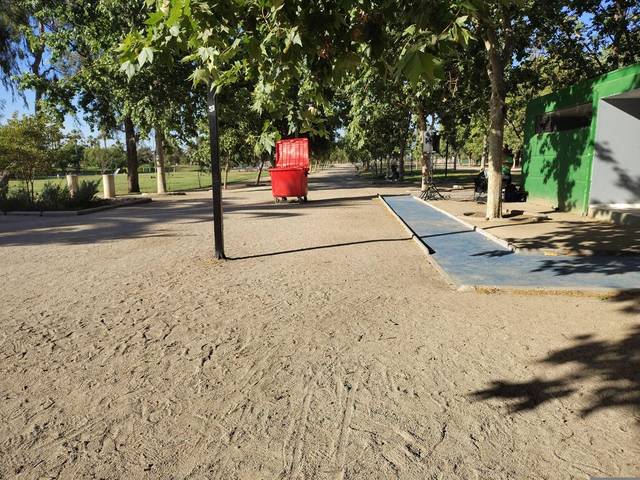
Region: Chile
Coordinates: -33.487, -70.669